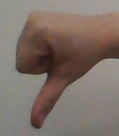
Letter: waw